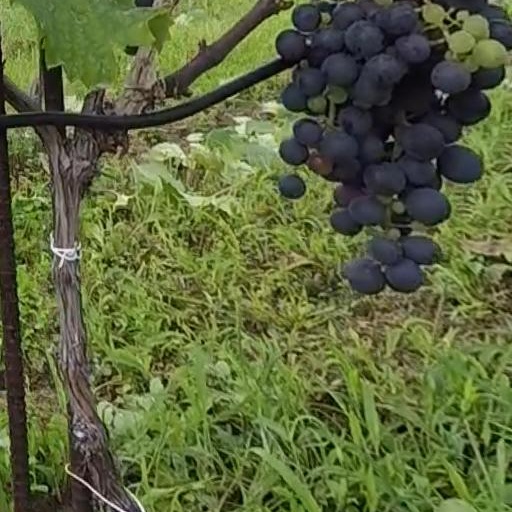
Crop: grape